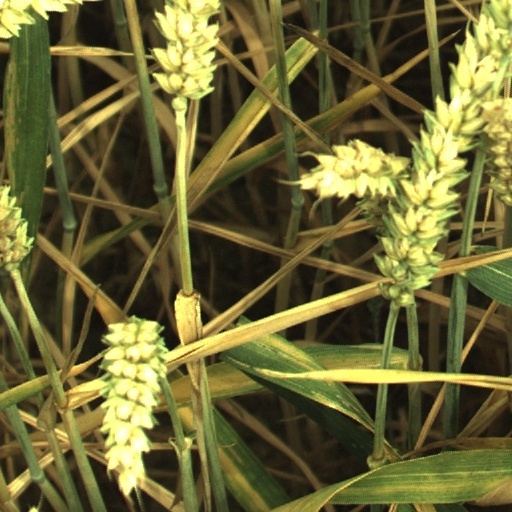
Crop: wheat